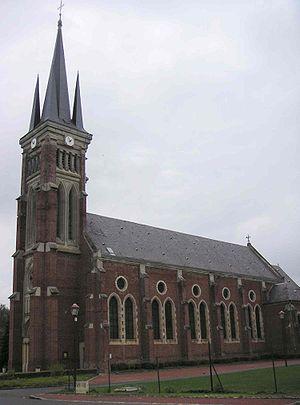
Photo de l'église de Le Hérie prise par User:LonganimE le 01/sept/2005
La paroisse du Pays de Guise - Notre Dame de la Salette est une circonscription administrative de l'église catholique de France, subdivision du diocèse de Soissons, Laon et Saint-Quentin.
L'église Saint-Pierre-aux-Liens du Hérie-la-Viéville est une église située à Le Hérie-la-Viéville, en France.